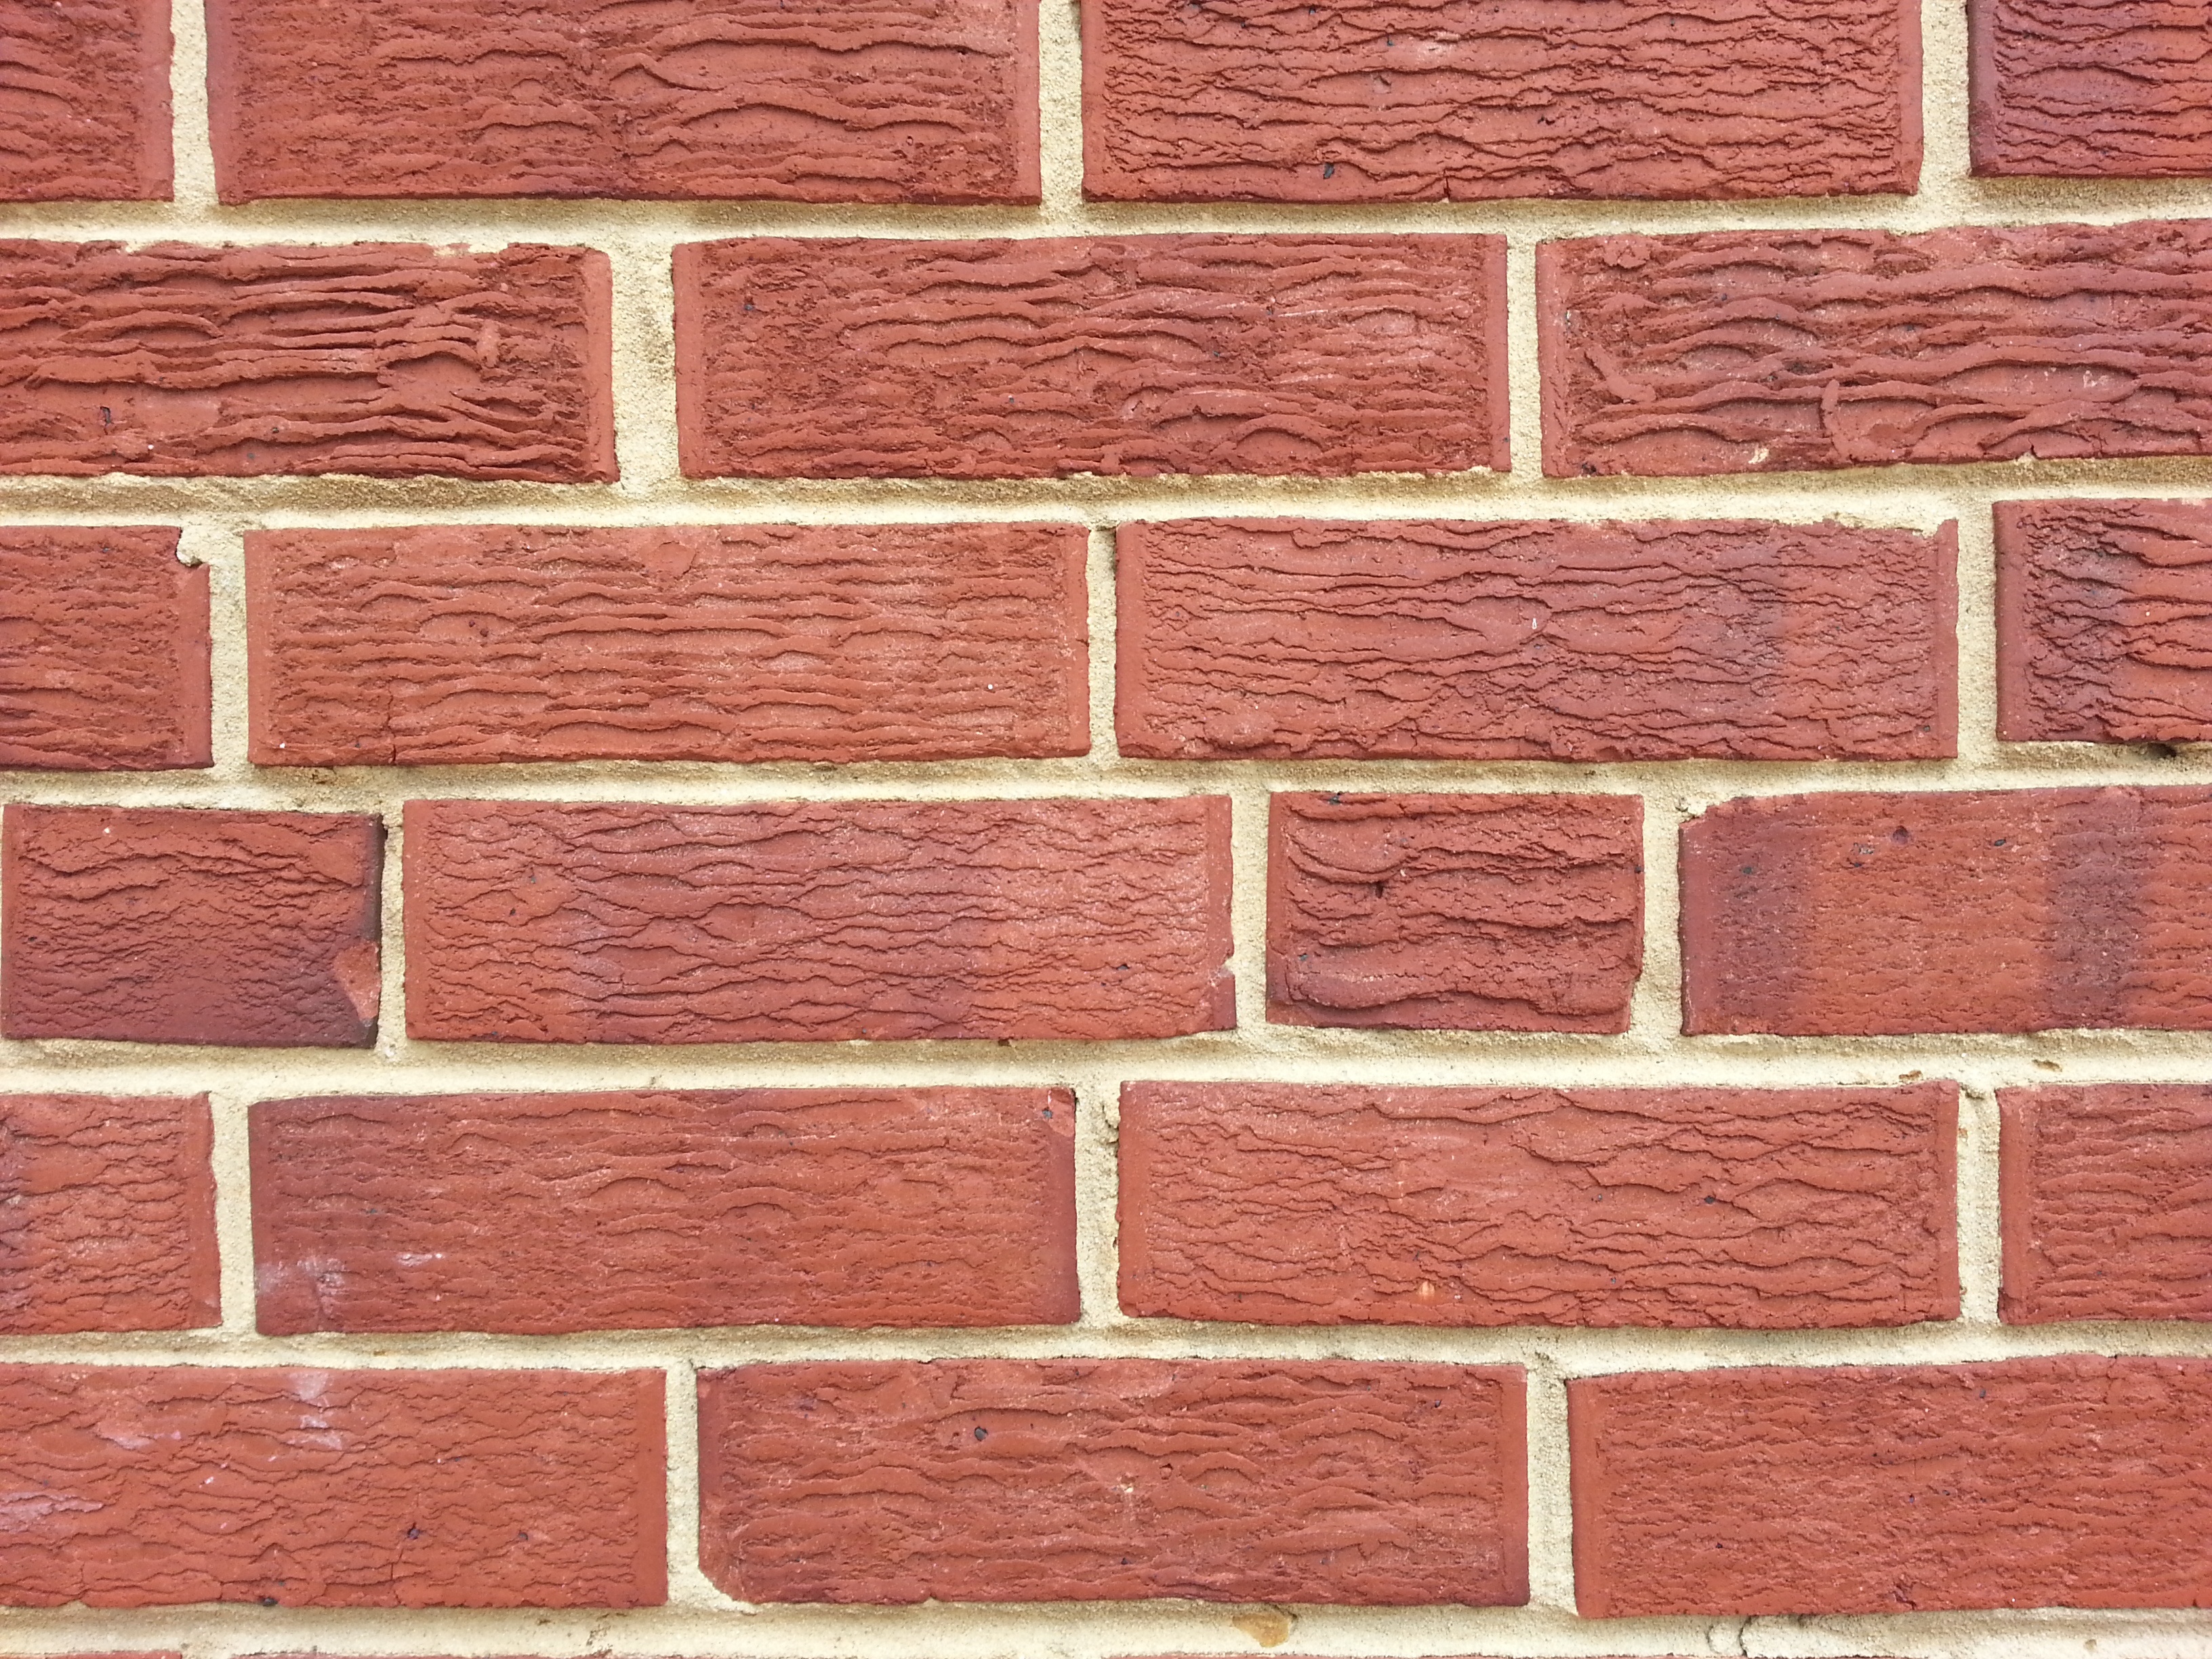
house, floor, wall, pattern, red, brick, material, background, hardwood, foundation, blocks, brickwork, flooring